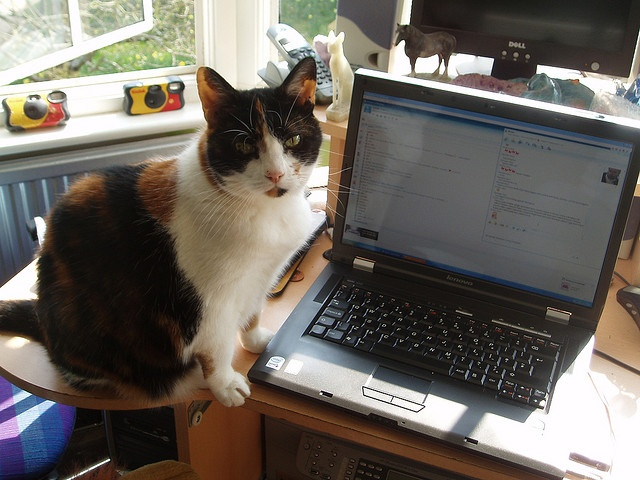
a black orange and white cat and a laptop
A cat sitting on a desk next to a laptop.
A black and white cat is sitting on the edge of a computer desk where a laptop is on.
A brown and white cat beside a laptop computer.
A cat standing next to a laptop computer on a desk.